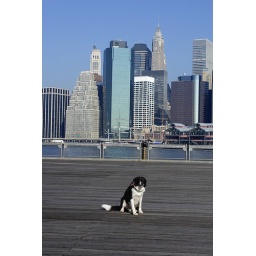
ollie about to take over wall street